Contrition

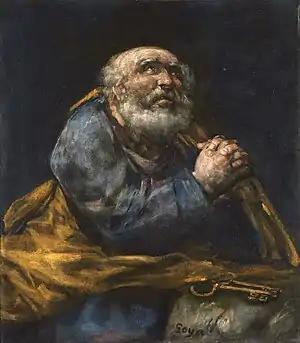
"Saint Peter Repentant" 1823–25, Goya

In Christianity, contrition or contriteness (i.e. a breaking of something hardened) is repentance for sins one has committed. The remorseful person is said to be "contrite".